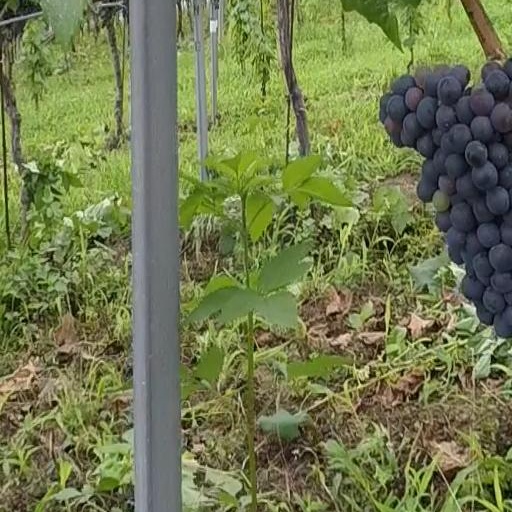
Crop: grape